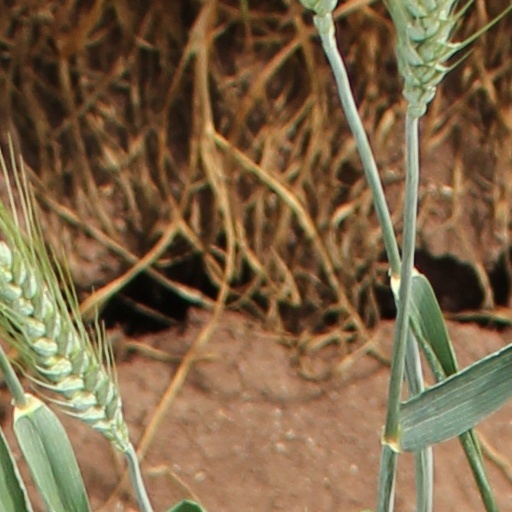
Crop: wheat